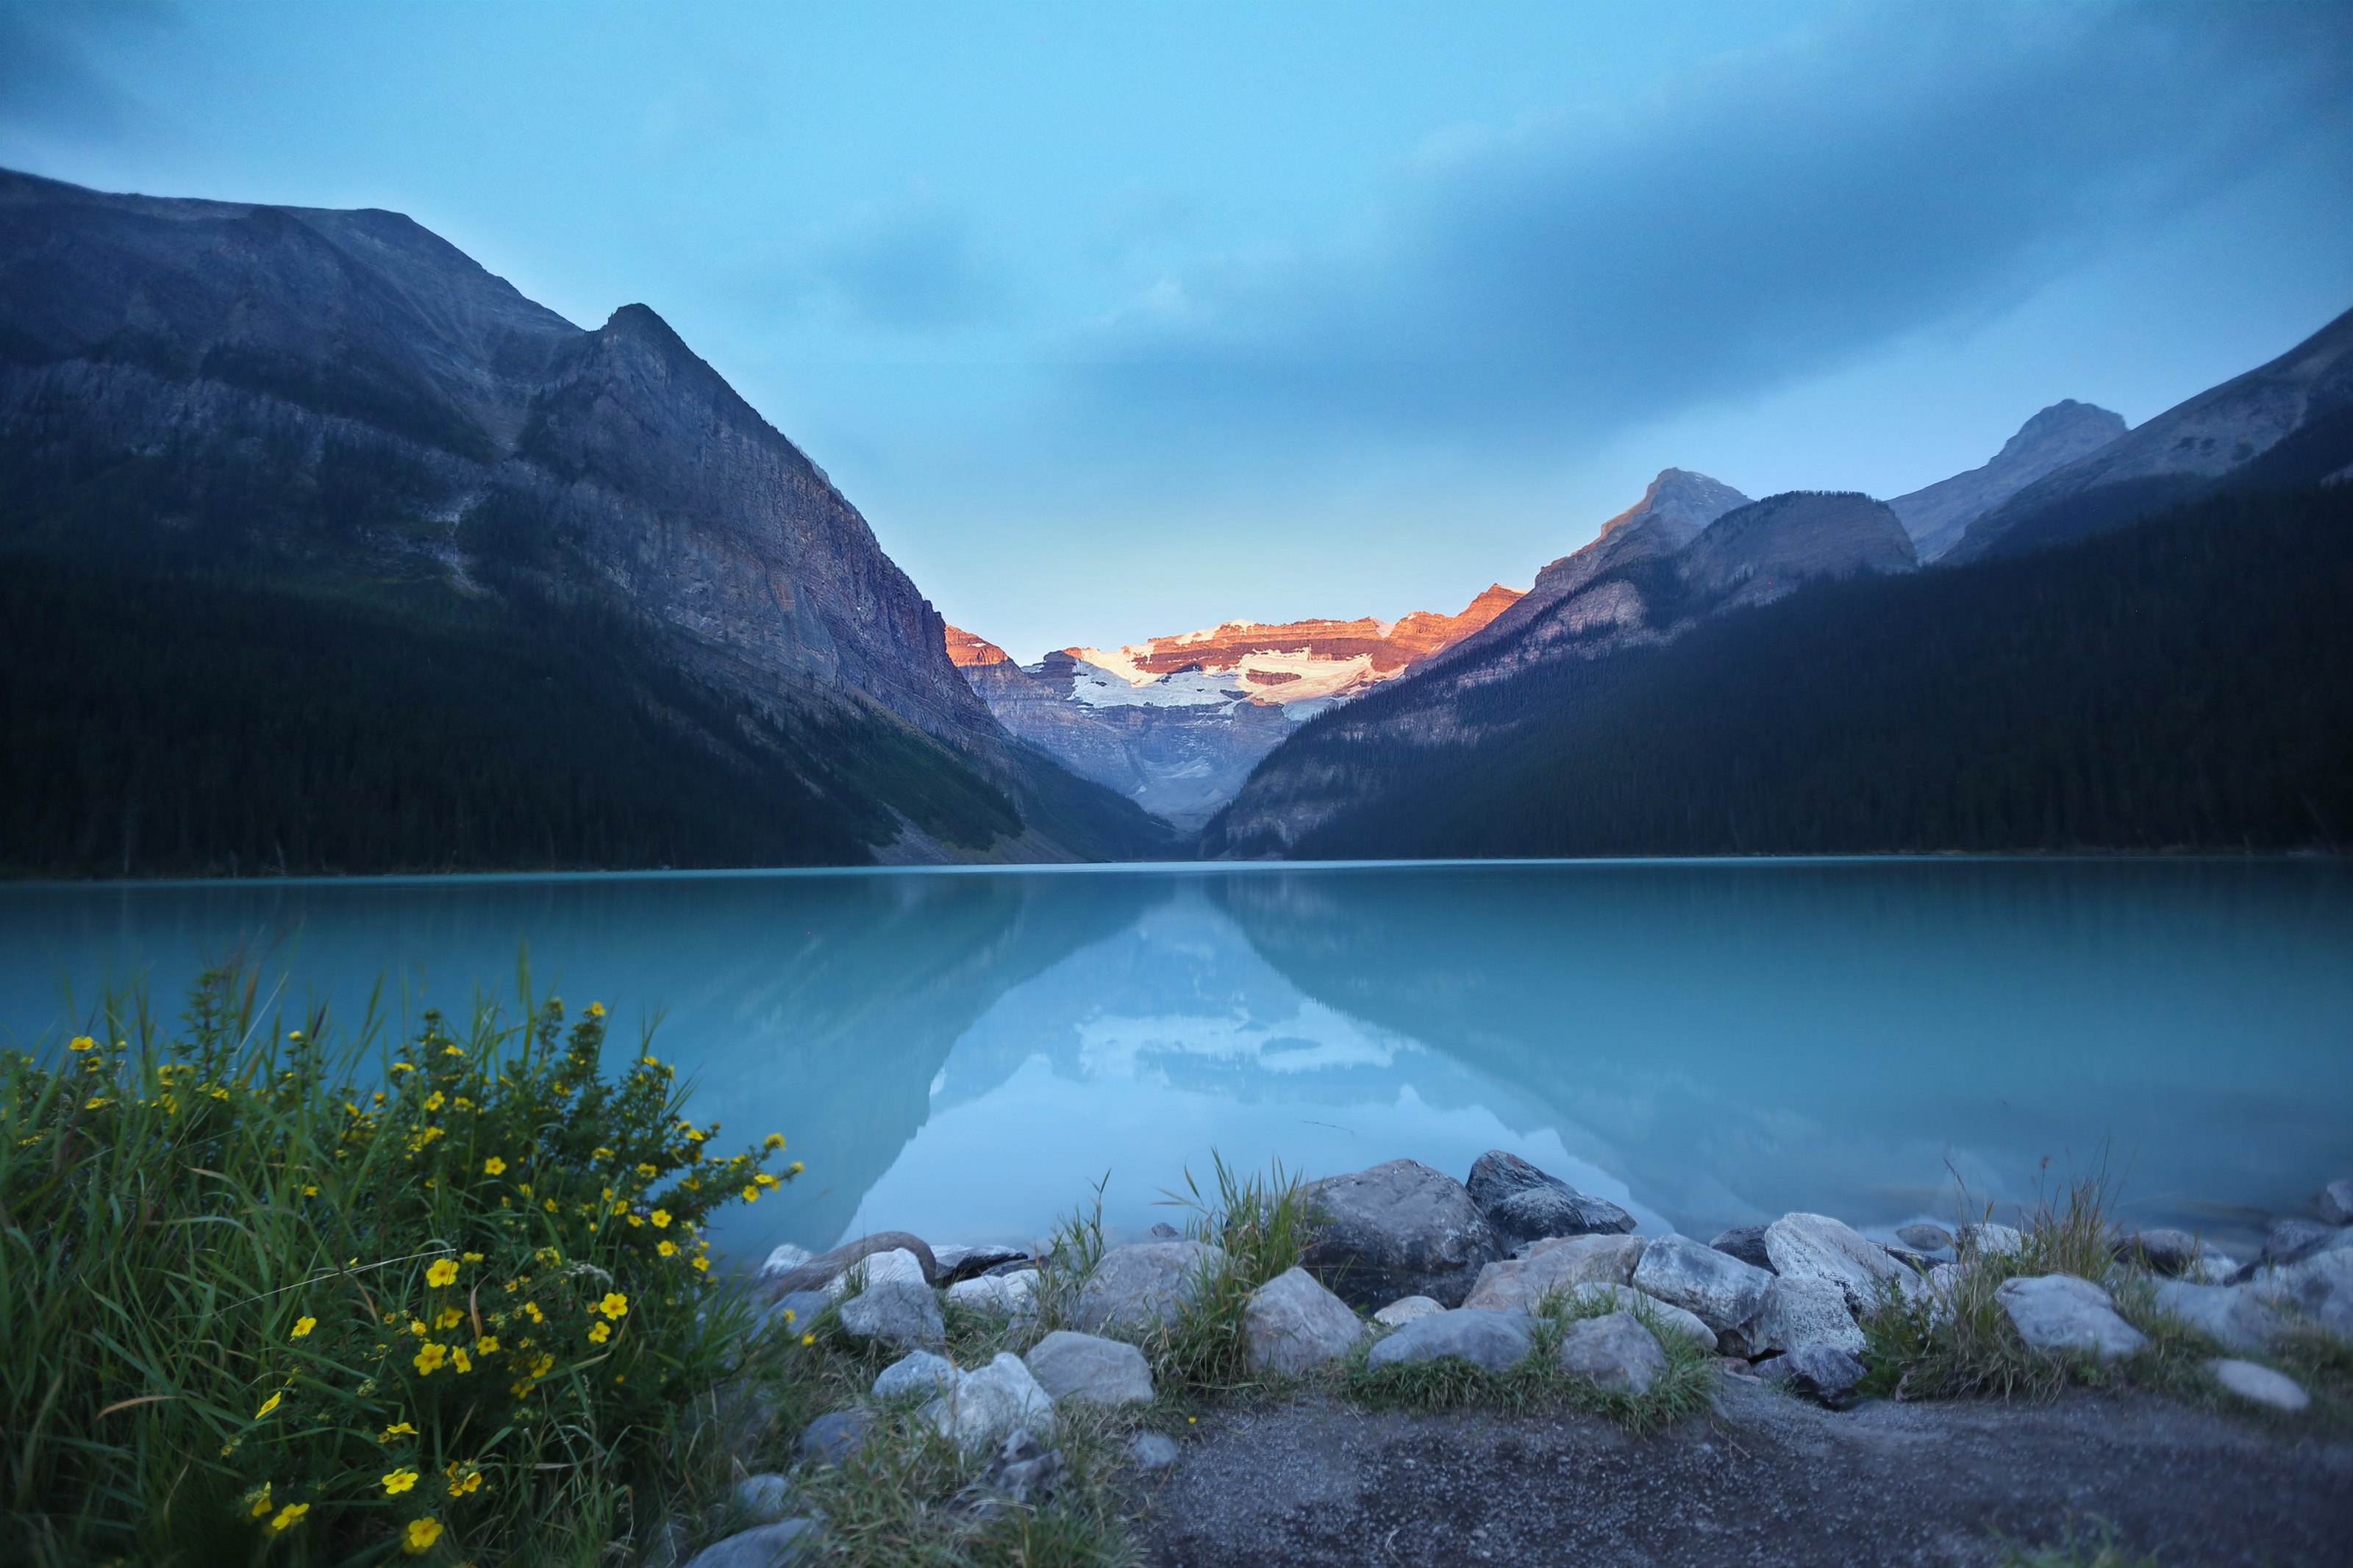
landscape, nature, wilderness, mountain, morning, lake, valley, mountain range, reflection, glacier, fjord, national park, mountains, alps, plateau, loch, crater lake, landform, geographical feature, atmospheric phenomenon, mountainous landforms, glacial landform